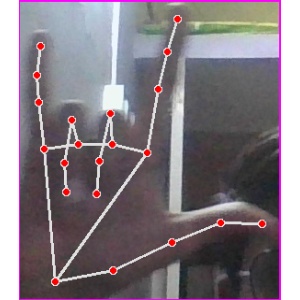
अक्षर: व